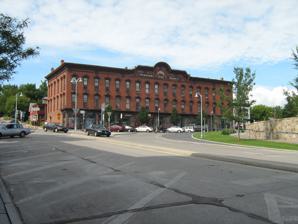
Building: Winooski Block
Country: United States of America
Year built: 1867
United States historic place Winooski Block U.S. National Register of Historic Places Show map of Vermont Show map of the United States Location E. Allen and Main Sts., Winooski, Vermont Coordinates 44°29′30″N 73°11′11″W / 44.49167°N 73.18639°W / 44.49167; -73.18639 Area less than one acre Built 1867 ( 1867 ) Architect Thayer, Warren NRHP reference No. 74000210 Added to NRHP November 20, 1974 The Winooski Block is a historic commercial building at 1 through 17 East Allen Street  (corner of Main Street) in downtown Winooski, Vermont .  Built in 1867, it is the only major building to survive the city's urban renewal activities of the 1970s, and is a fine example of post-Civil War commercial architecture.  It was listed on the National Register of Historic Places in 1974. Description and history The Winooski Block is prominently situated in downtown Winooski, on the north side of East Allen Street facing Rotary Park to the south.  It occupies most of a city block bounded by East Allen and Main Streets, and Newell's and Weaver Lanes.  It is three stories in height, eighteen window bays wide and six deep, and is built out of red brick.  It is covered by a flat roof with an elaborate projecting cornice.  Windows on the upper floors are set in rectangular openings with cast iron sills and lintel caps.  The ground floor storefronts have largely been modernized, although some period details remain. The block was built in 1867, during a post-Civil War building boom in the city.  It was designed by Warren Thayer, an architect based in Burlington , for three merchants whose retail establishments occupied its ground floor.  The third floor housed a large meeting space that was used for a variety of social purposes, including religious services, musical groups, and film screenings. Currently, there are 24 apartments in the block, with eight each (four on each floor) in the addresses of 3, 11 and 15. See also National Register of Historic Places listings in Chittenden County, Vermont References